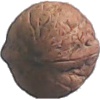
Label: walnut